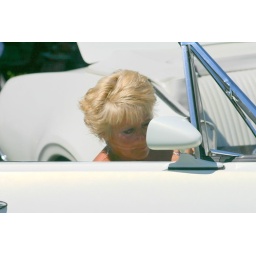
Just a quick touch-up in the rear view mirror for one of the participants in the car show.